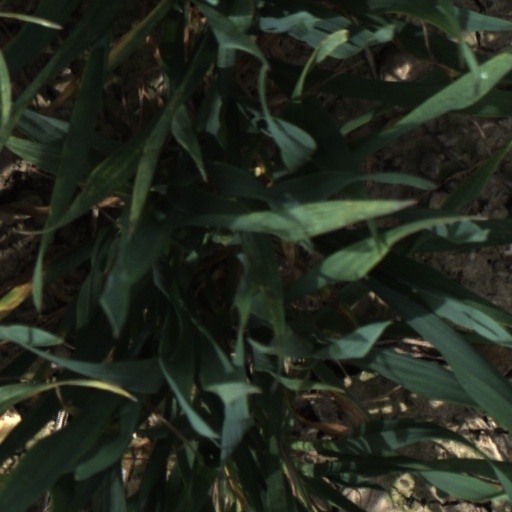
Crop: wheat